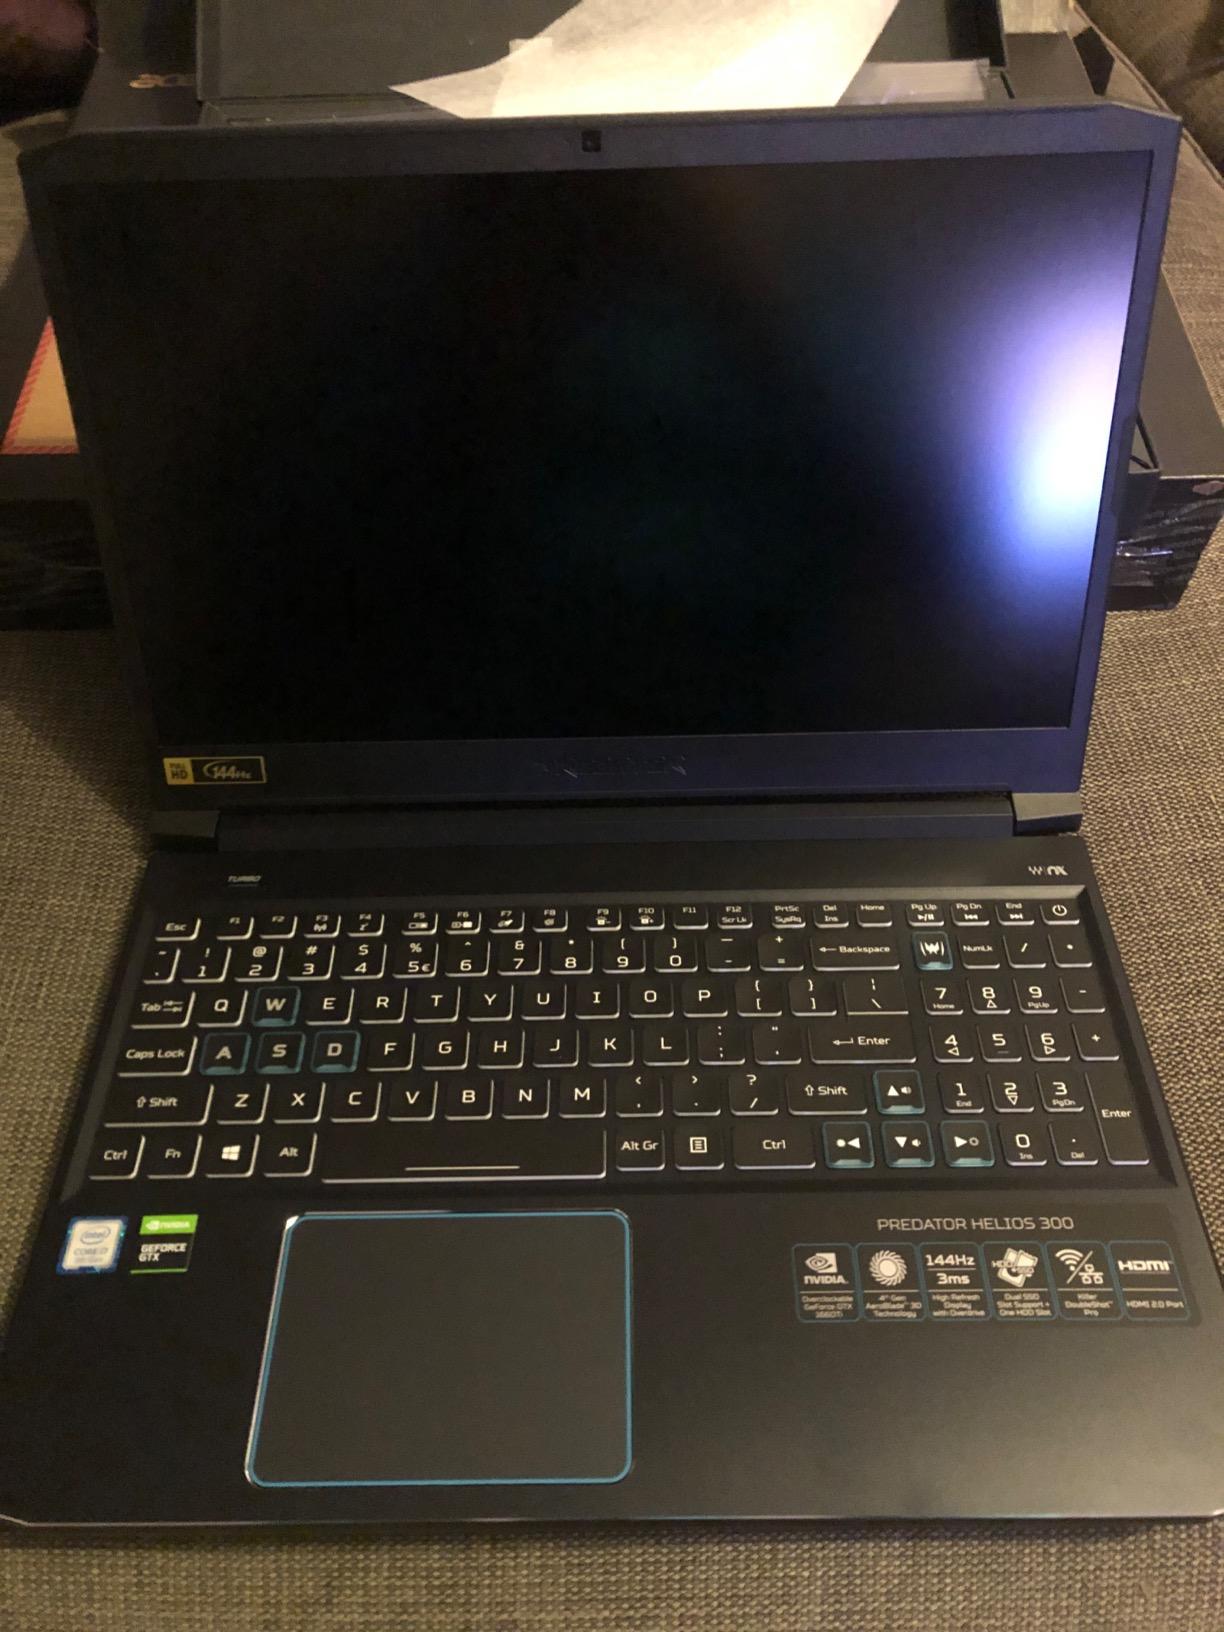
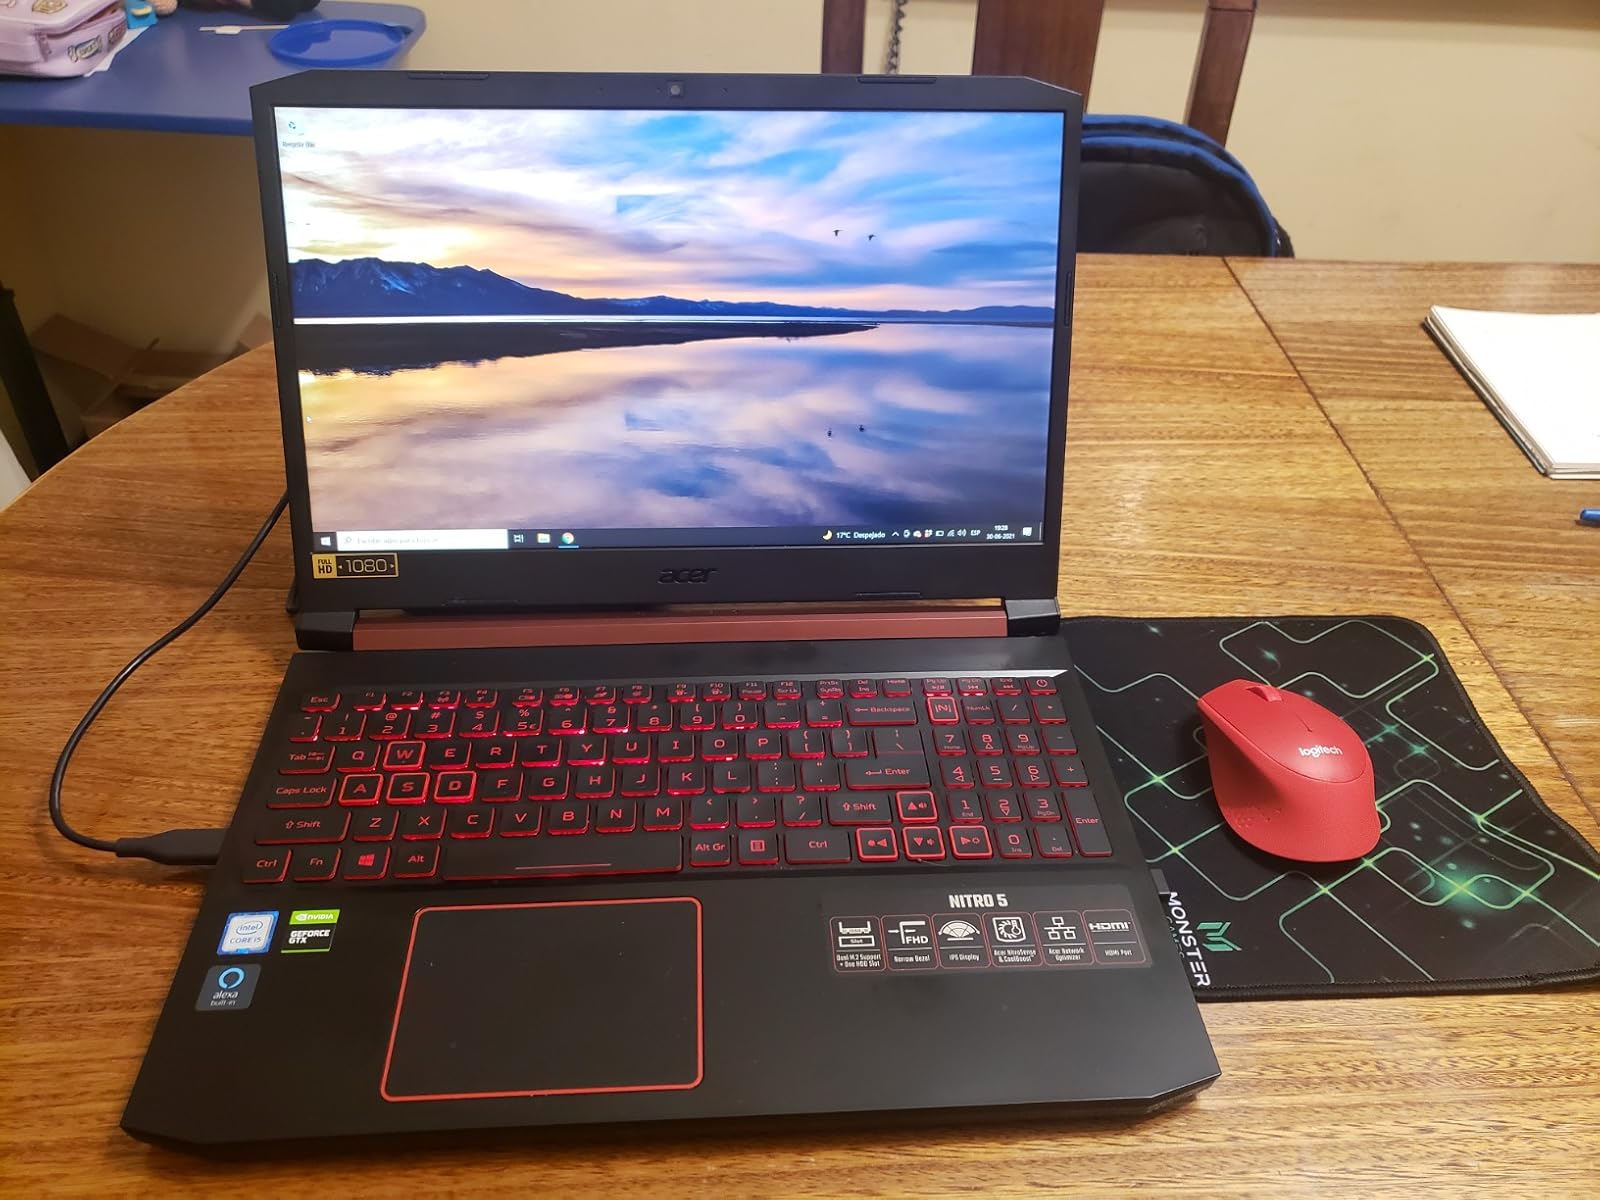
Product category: laptop
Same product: no